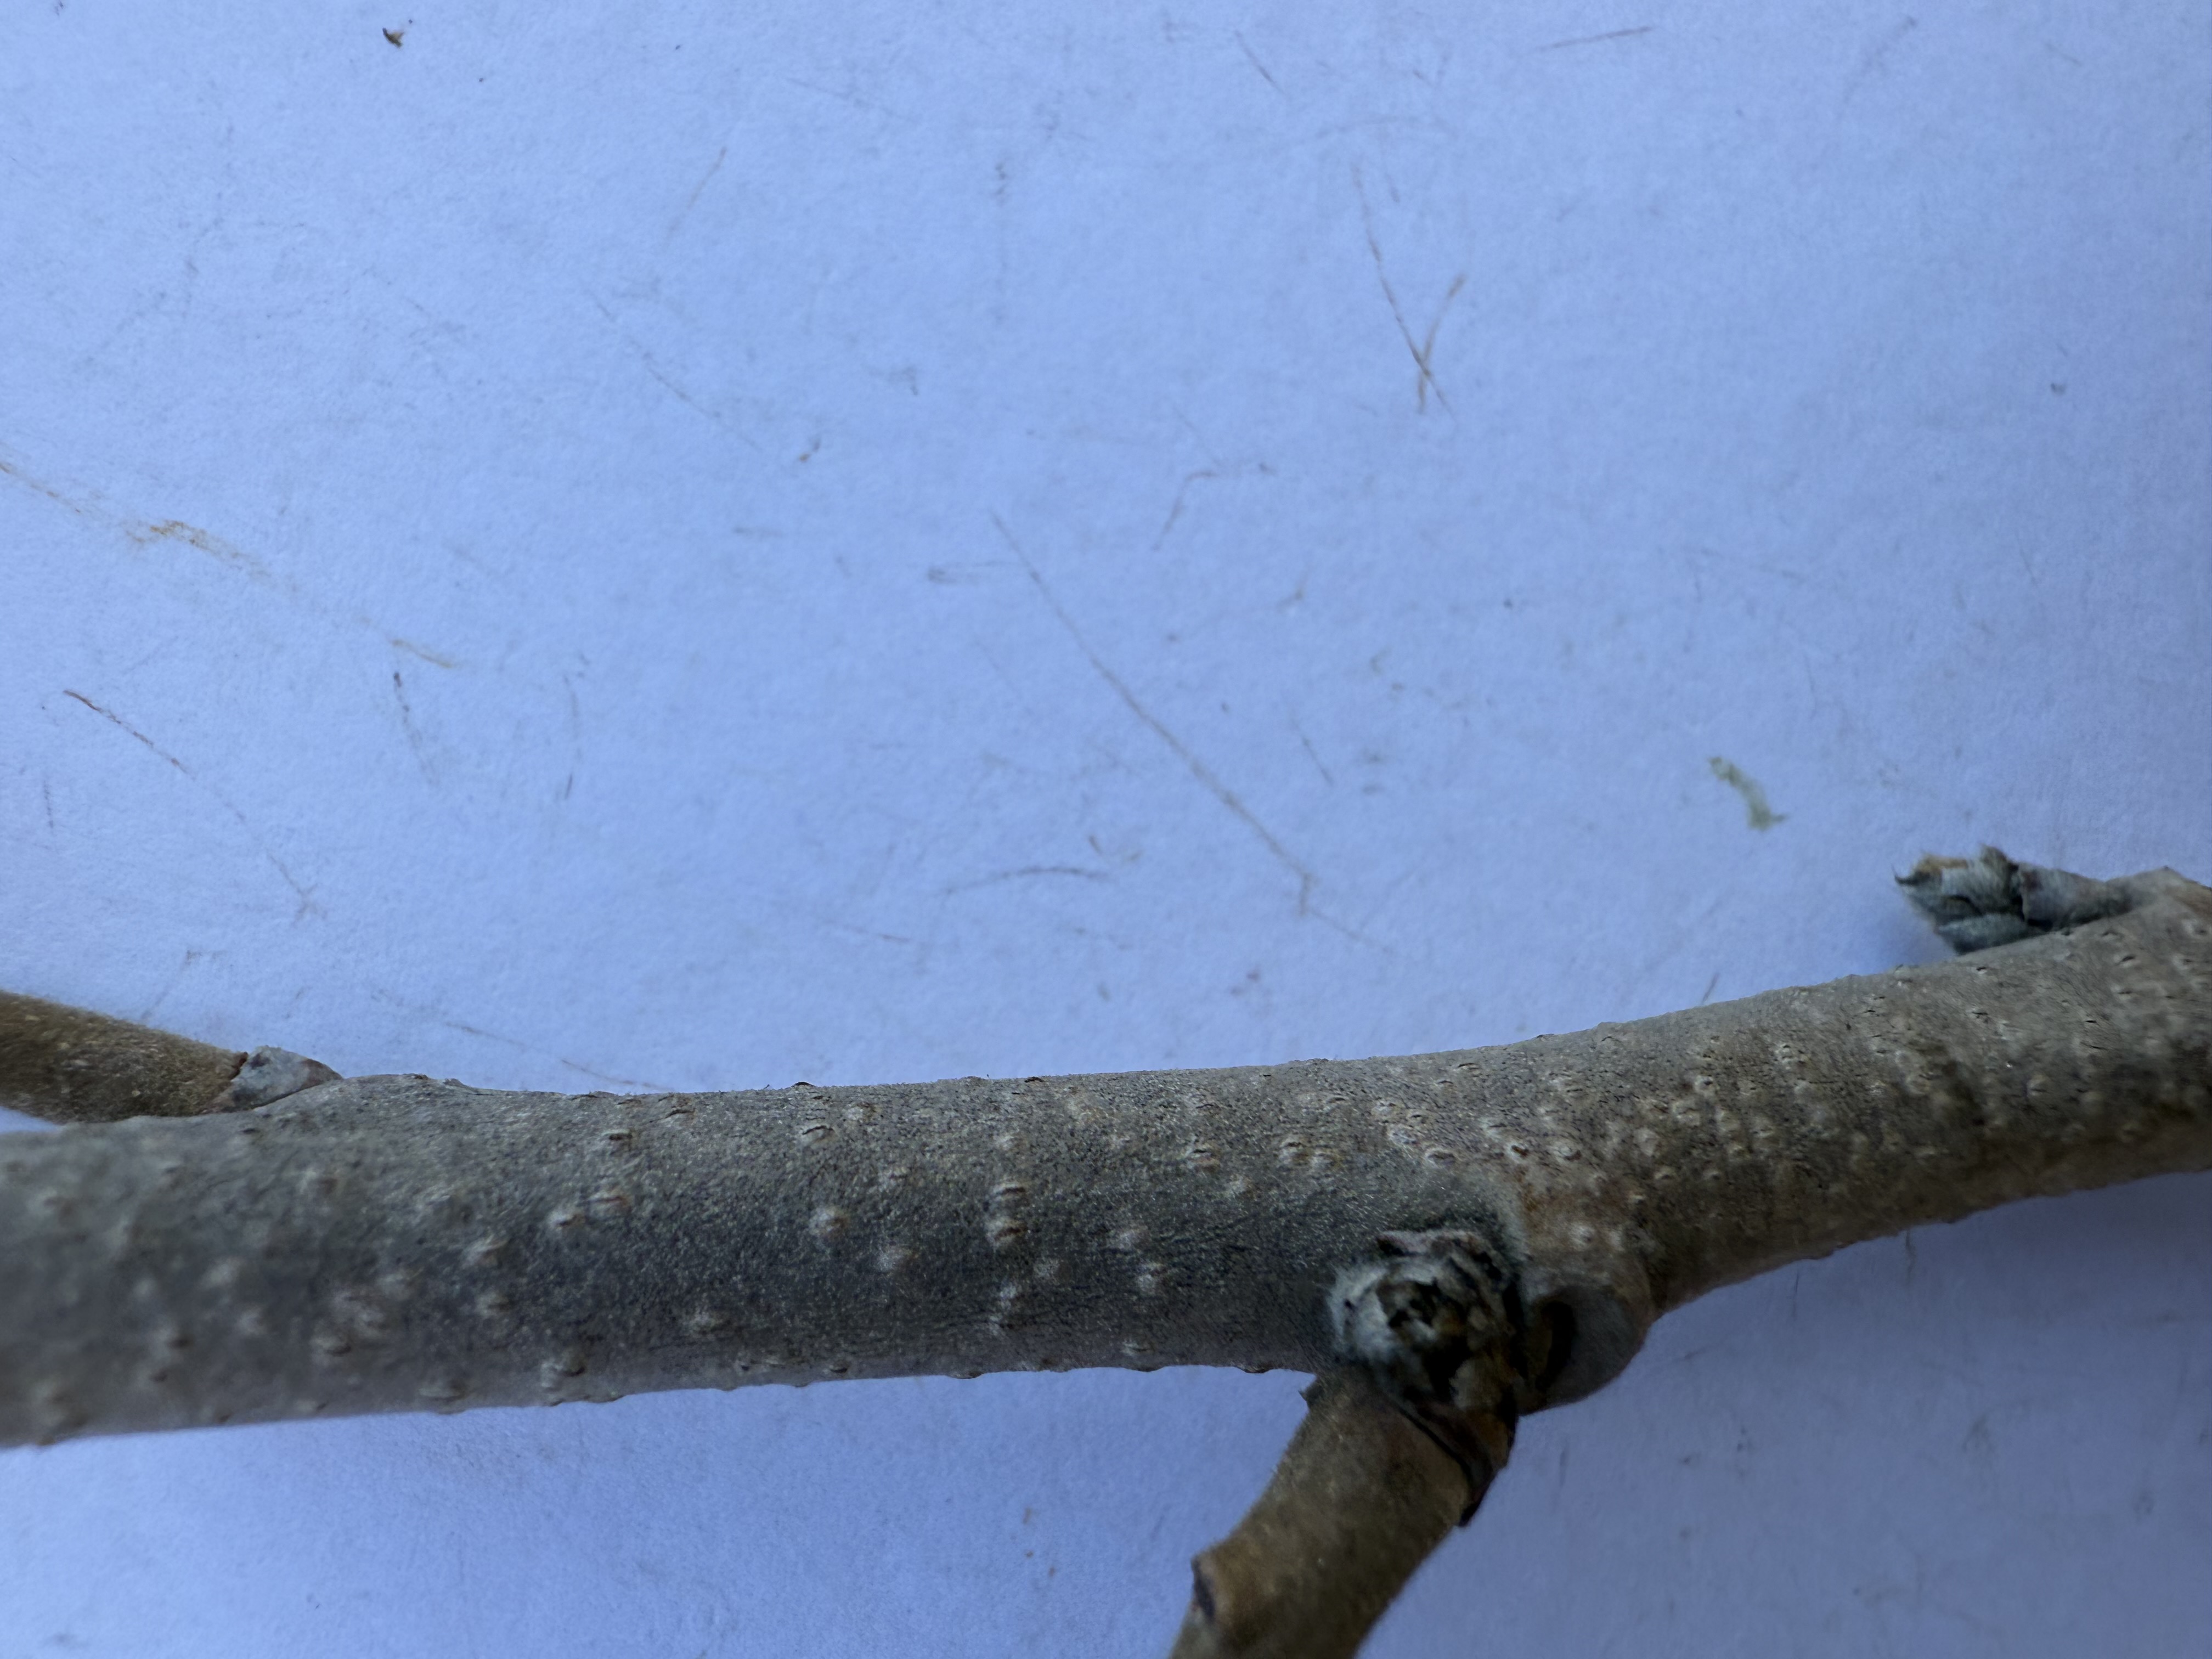
Variety: Chocolate Persimmon